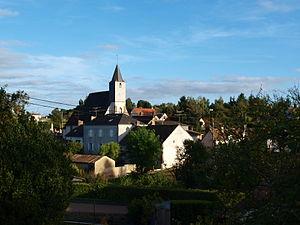
Saint-Firmin-des-Bois (Loiret, France)
Saint-Firmin-des-Bois est une commune française, située dans le département du Loiret en région Centre-Val de Loire.